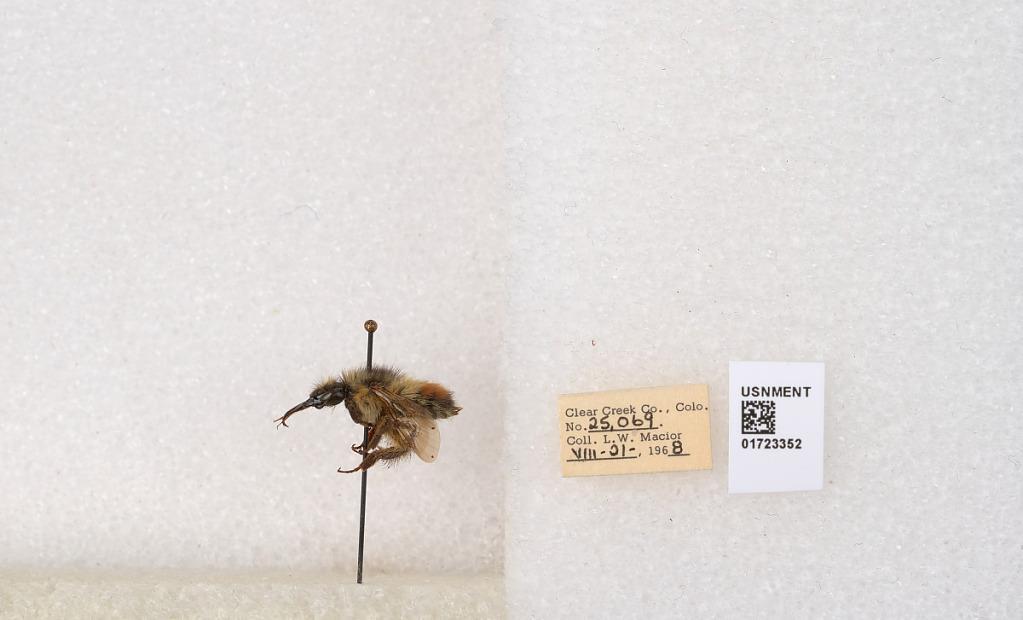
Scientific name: Bombus flavifrons Cresson
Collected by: L. Macior
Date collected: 1968-8-21
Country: United States
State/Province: Colorado
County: Clear Creek
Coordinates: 39.6891, -105.644